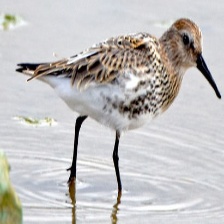
Species: DUNLIN
Scientific name: CALIDRIS ALPINA
ImageNet parent category: red-backed_sandpiper